Interpol (band)

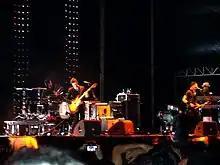
Interpol performing at the Super Bock Super Rock Festival in Lisbon, 2007

After self-releasing several EPs between 1998 and 2001, the band signed with Matador Records, a member of the independent Beggars Group, in early 2002. The first release, an EP titled simply "Interpol", containing re-recorded versions of "PDA" and "NYC", was released in June 2002. "Turn On the Bright Lights" was released on August 19, 2002. Recorded at Tarquin Studios in Bridgeport, Connecticut, the album's sound drew comparisons to post-punk groups of the early 1980s and late 1970s, particularly Joy Division, Echo and the Bunnymen and the Smiths. The record was a slow-building success, selling 300,000 copies by 2004.